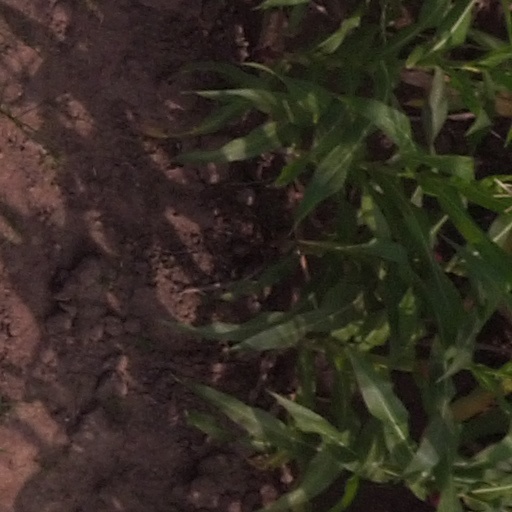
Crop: maize; corn